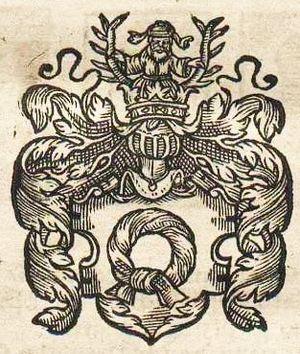
Nałęcz est l'un de plus anciens blasons de la noblesse polonaise et sa première utilisation documentée remonte à 1293.